Ghati Subramanya

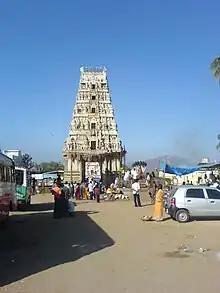
Ghati Subramanya Temple

Ghati Subramanya (Kannada: ಘಾಟಿ ಸುಬ್ರಮಣ್ಯ) is a Hindu temple, situated in the village of Sri Subamanya Ghati near Tubagere, Doddaballapura, Karnataka, India. It is 60 km from the city of Bangalore and is a popular pilgrimage centre. The uniqueness of this temple is that the prime deity Lord Karthikeya, is found together with Lord Narasimha. According to mythology, both idols are believed to have emerged from the earth. It is also an important centre in South India for worship of the Hindu deity Kethu. Special rituals are performed during Brahmarathotsava on the day of Pushya shudda Shashti. Narasimha Jayanti is the other major festival celebrated here.